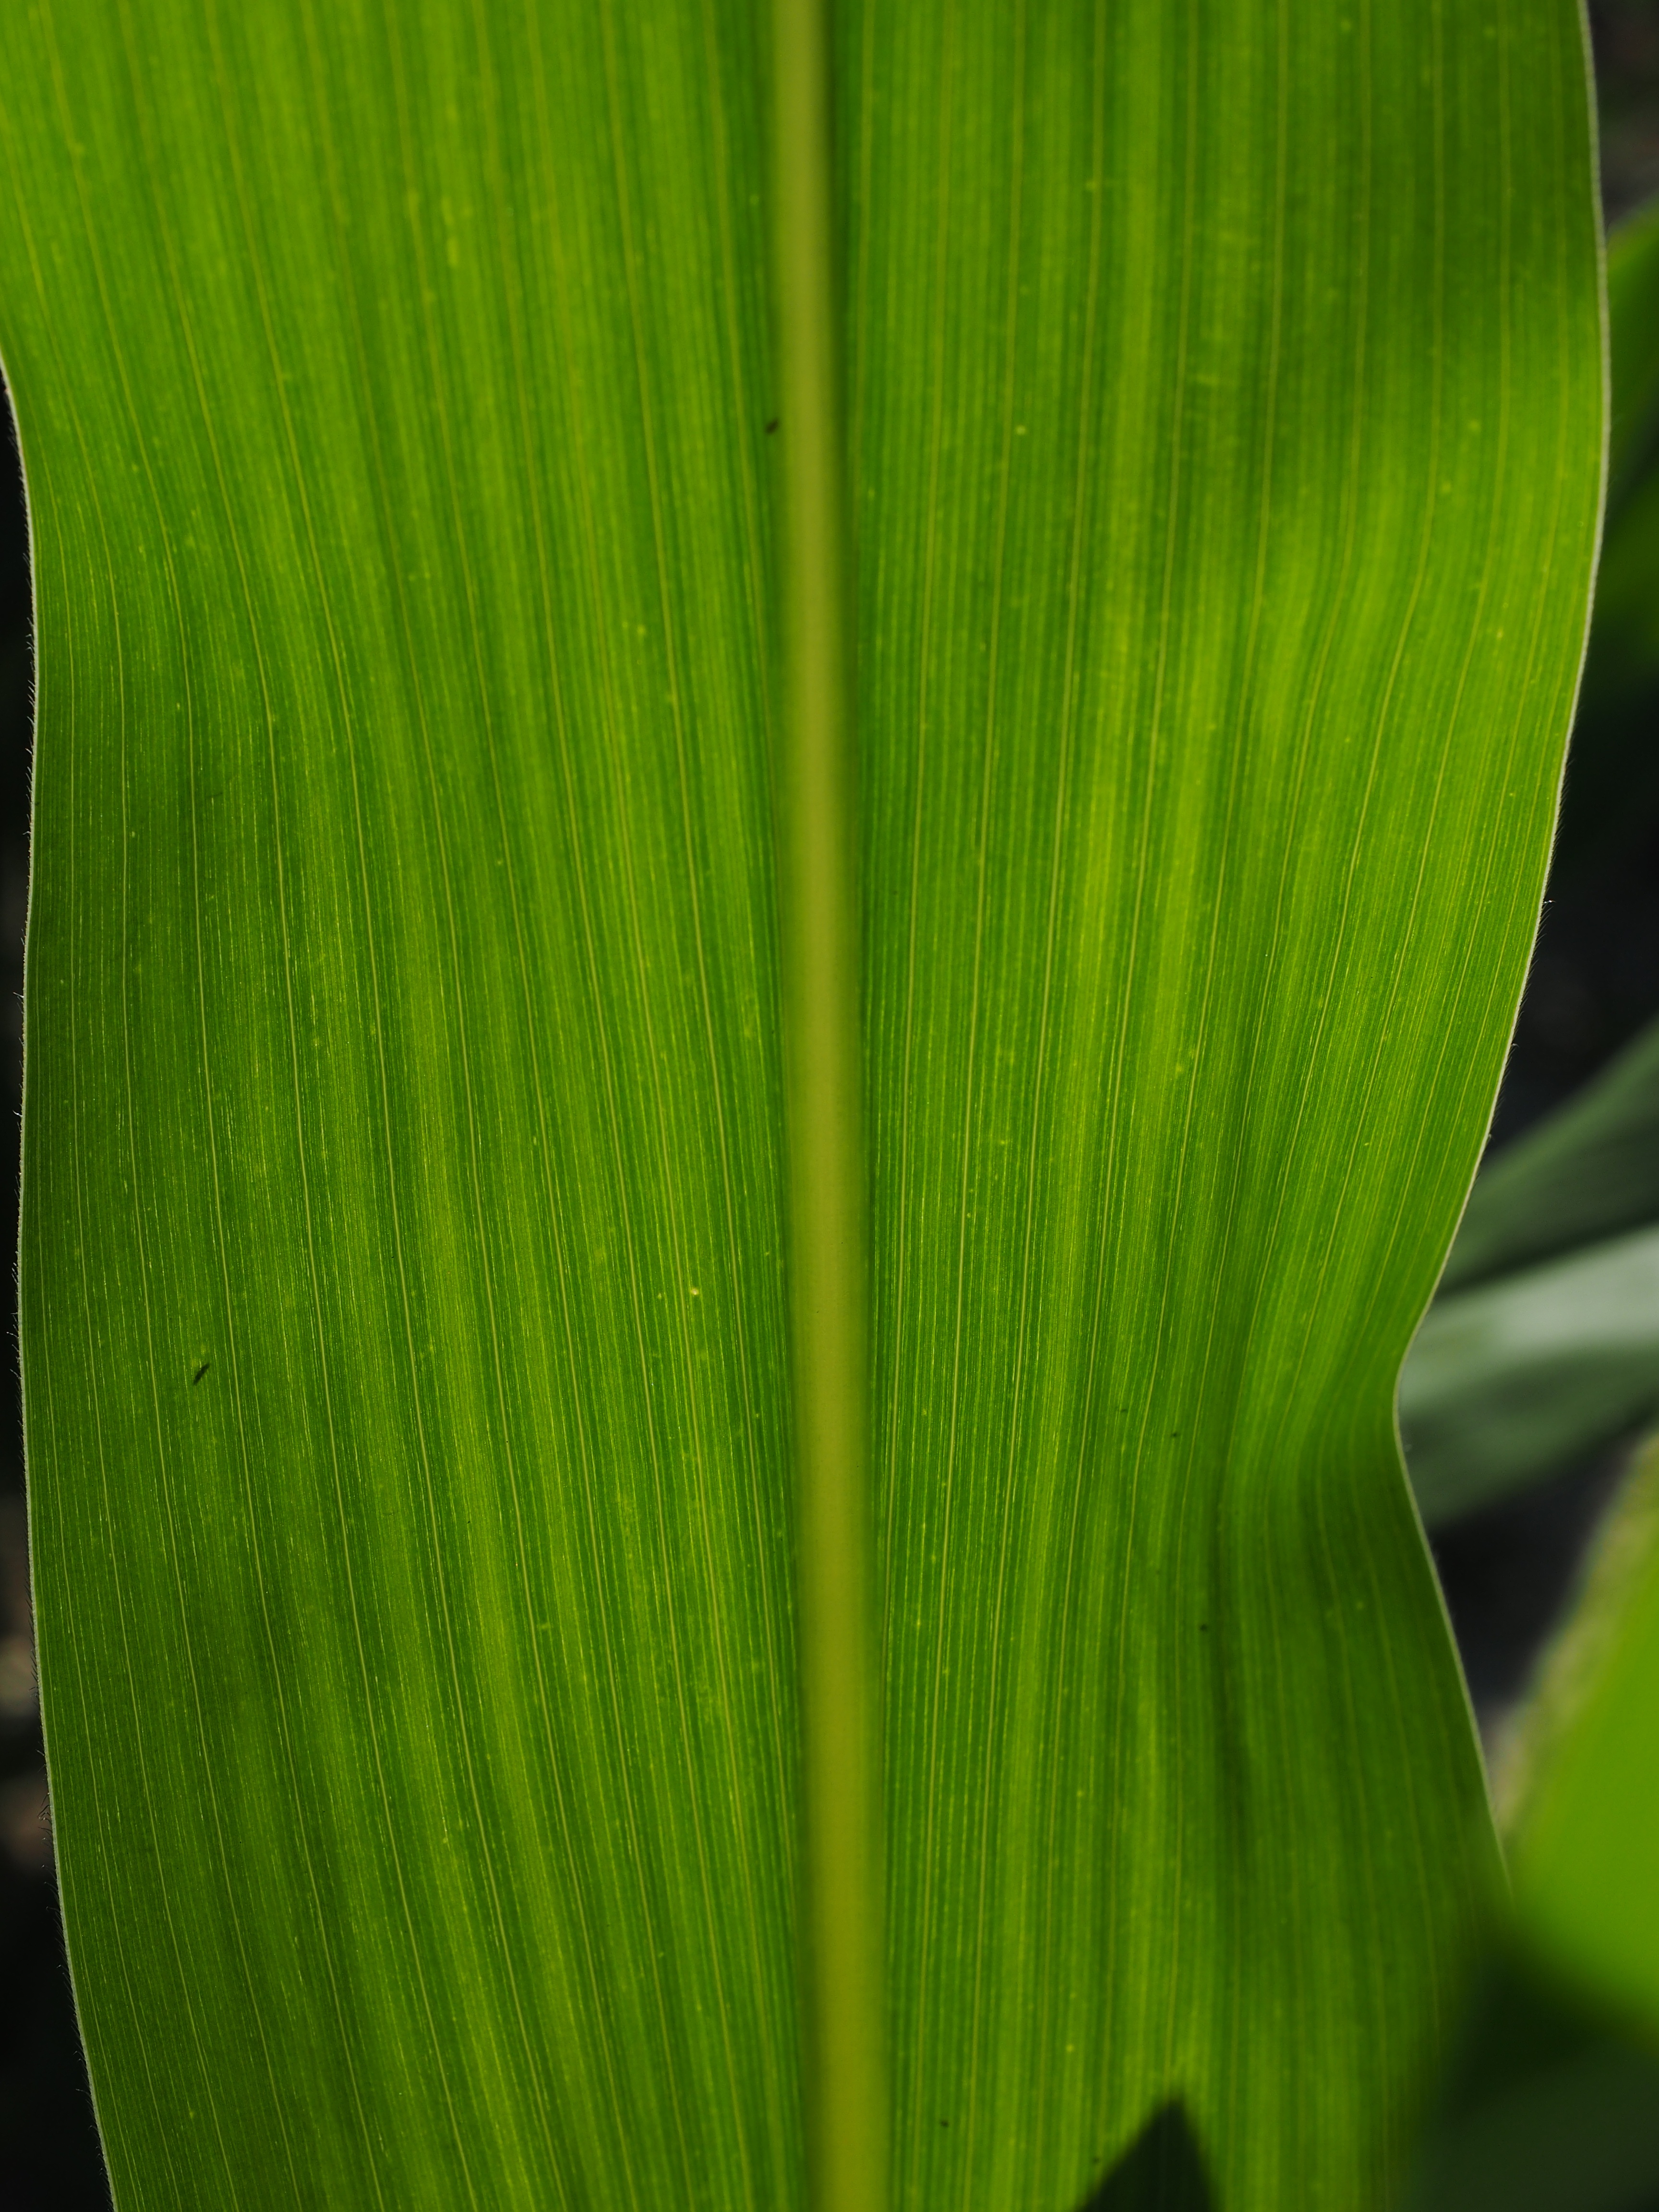
grass, plant, field, leaf, flower, green, crop, macro, corn, botany, close, flora, close up, banana leaf, detail, macro photography, corn leaf, leaf veins, grass family, plant stem